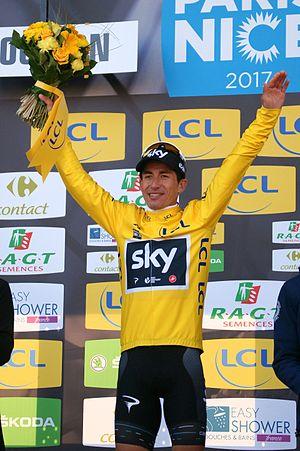
Sergio Henao maillot jaune Roubion Paris-Nice 2017
Sergio Luis Henao Montoya, est un coureur cycliste colombien, membre de l'équipe UAE Emirates.
La 75ᵉ édition de Paris-Nice a lieu du 5 au 12 mars 2017. C'est la sixième épreuve de l'UCI World Tour 2017.
La saison 2017 de l'équipe cycliste Sky est la huitième de cette équipe.